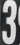
Number: 3